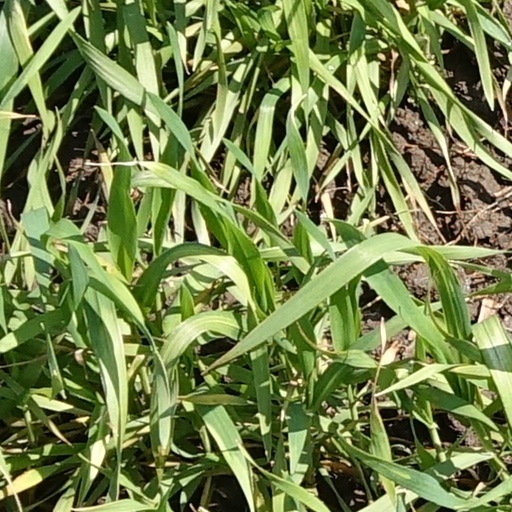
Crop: wheat